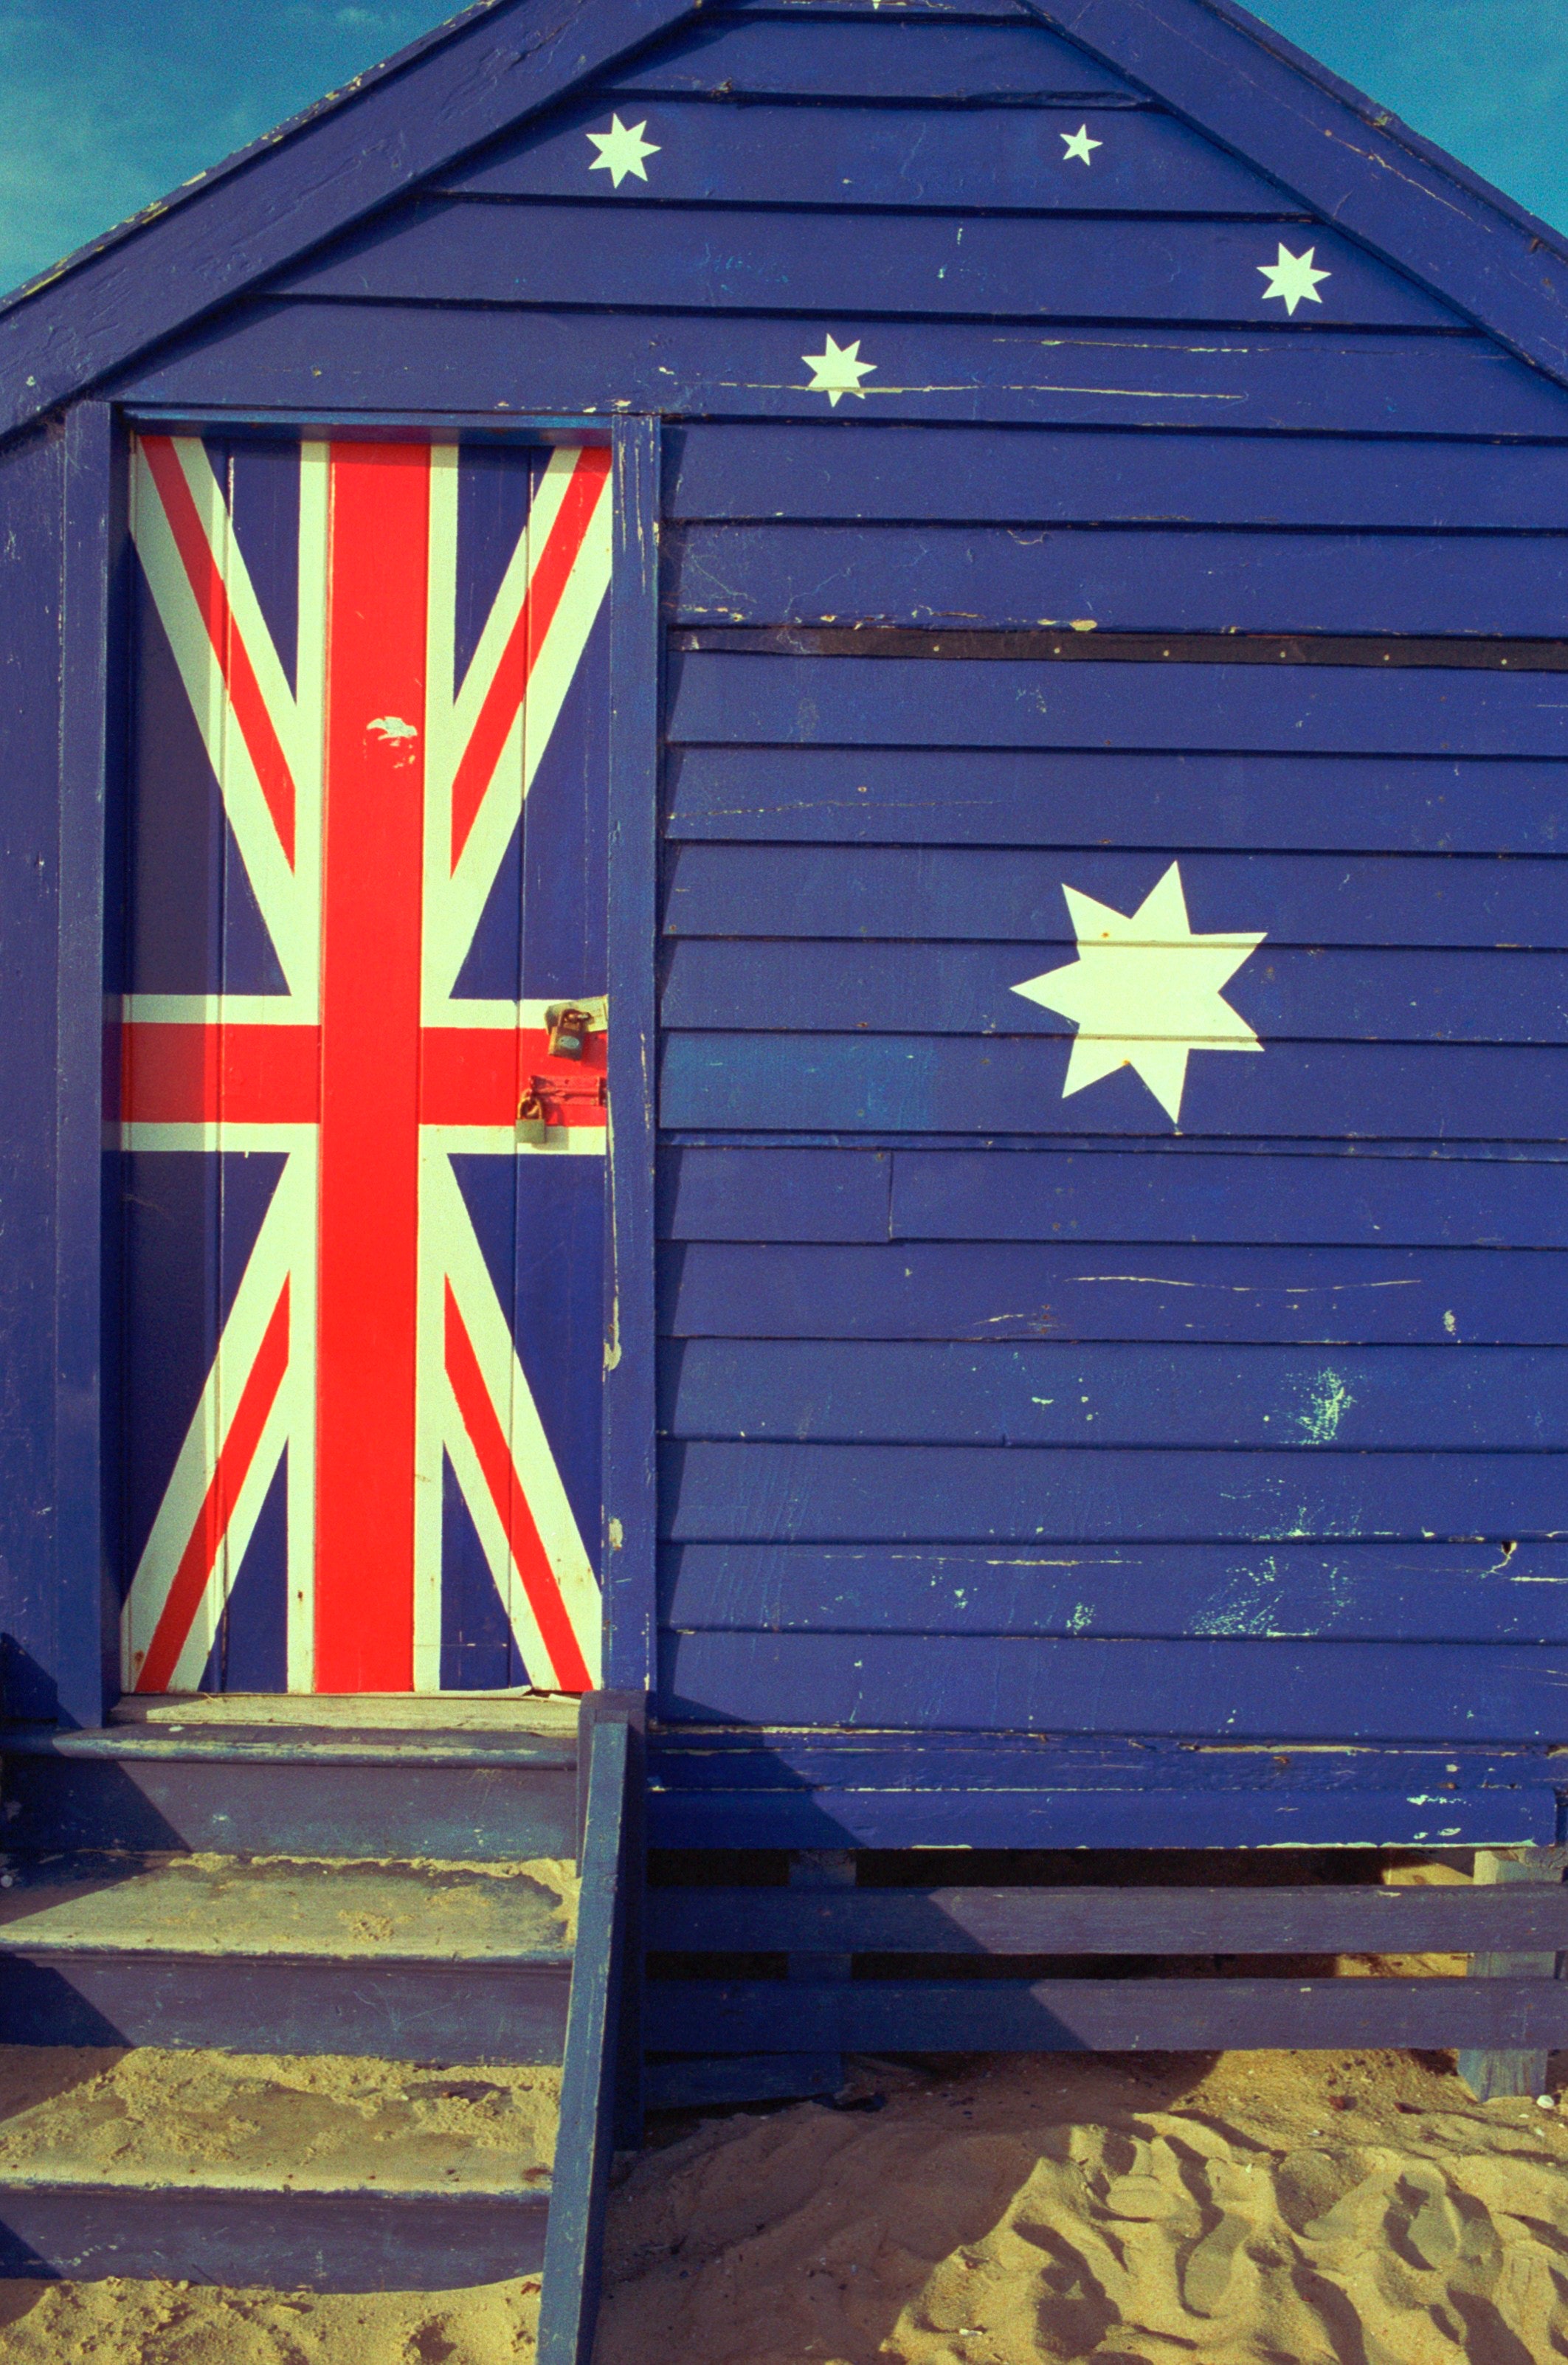
blue, door, shed, flag, barn, outhouse, Tints and shades